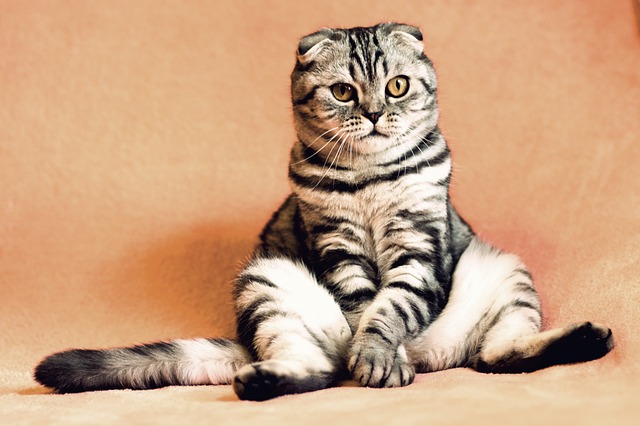
Label: cat